Lockerbie Town Hall

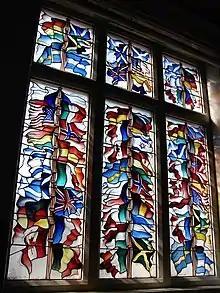
The Pan Am Flight 103 Memorial Window in the Lesser Hall

Although Lockerbie became a burgh in 1851, it was only in the mid-1870s that the burgh leaders decided to commission plans for a dedicated municipal building. The foundation stone for the new building was laid on 22 January 1889. It was designed by David Bryce and his nephew, John Bryce, in the Scottish baronial style with much of detailed work being completed by Frank Carruthers after David Bryce's death. It was built in red sandstone from Corncockle Quarry at a cost of £4,000 and was officially opened by the chairman of Jardine Matheson, Sir Robert Jardine, 1st Baronet, on 3 December 1891.